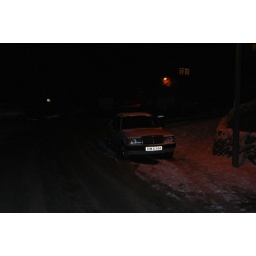
car under street light